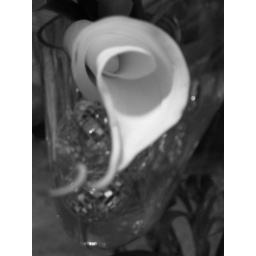
I like disco balls inside the vase below the flower